2020 Democratic National Convention

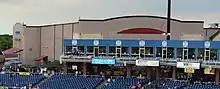
Chase Center on the Riverfront in Wilmington, Delaware, the location of Biden and Harris's acceptance speeches.

The official theme of the convention was "Uniting America". The Wisconsin Center was used for the convention's broadcast and production, acting as the control room and "hub" of the convention production. The convention's programming was a mix of pre-recorded segments and live broadcasts from sites across the United States. The convention organizers established a custom video control room in the exhibit hall on the third floor of the Wisconsin Center, designed to handle hundreds of feeds from across the country, in order to accommodate the remote speeches. Supplementary control rooms existed in other locations, such as in Delaware. Producer Glenn Weiss oversaw the production from a temporary control studio created for him at his personal residence. Also acting as producer was Ricky Kirshner.